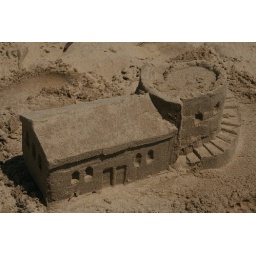
Sand sculptures at a sand sculpture building competition at the beach in Grand Haven.